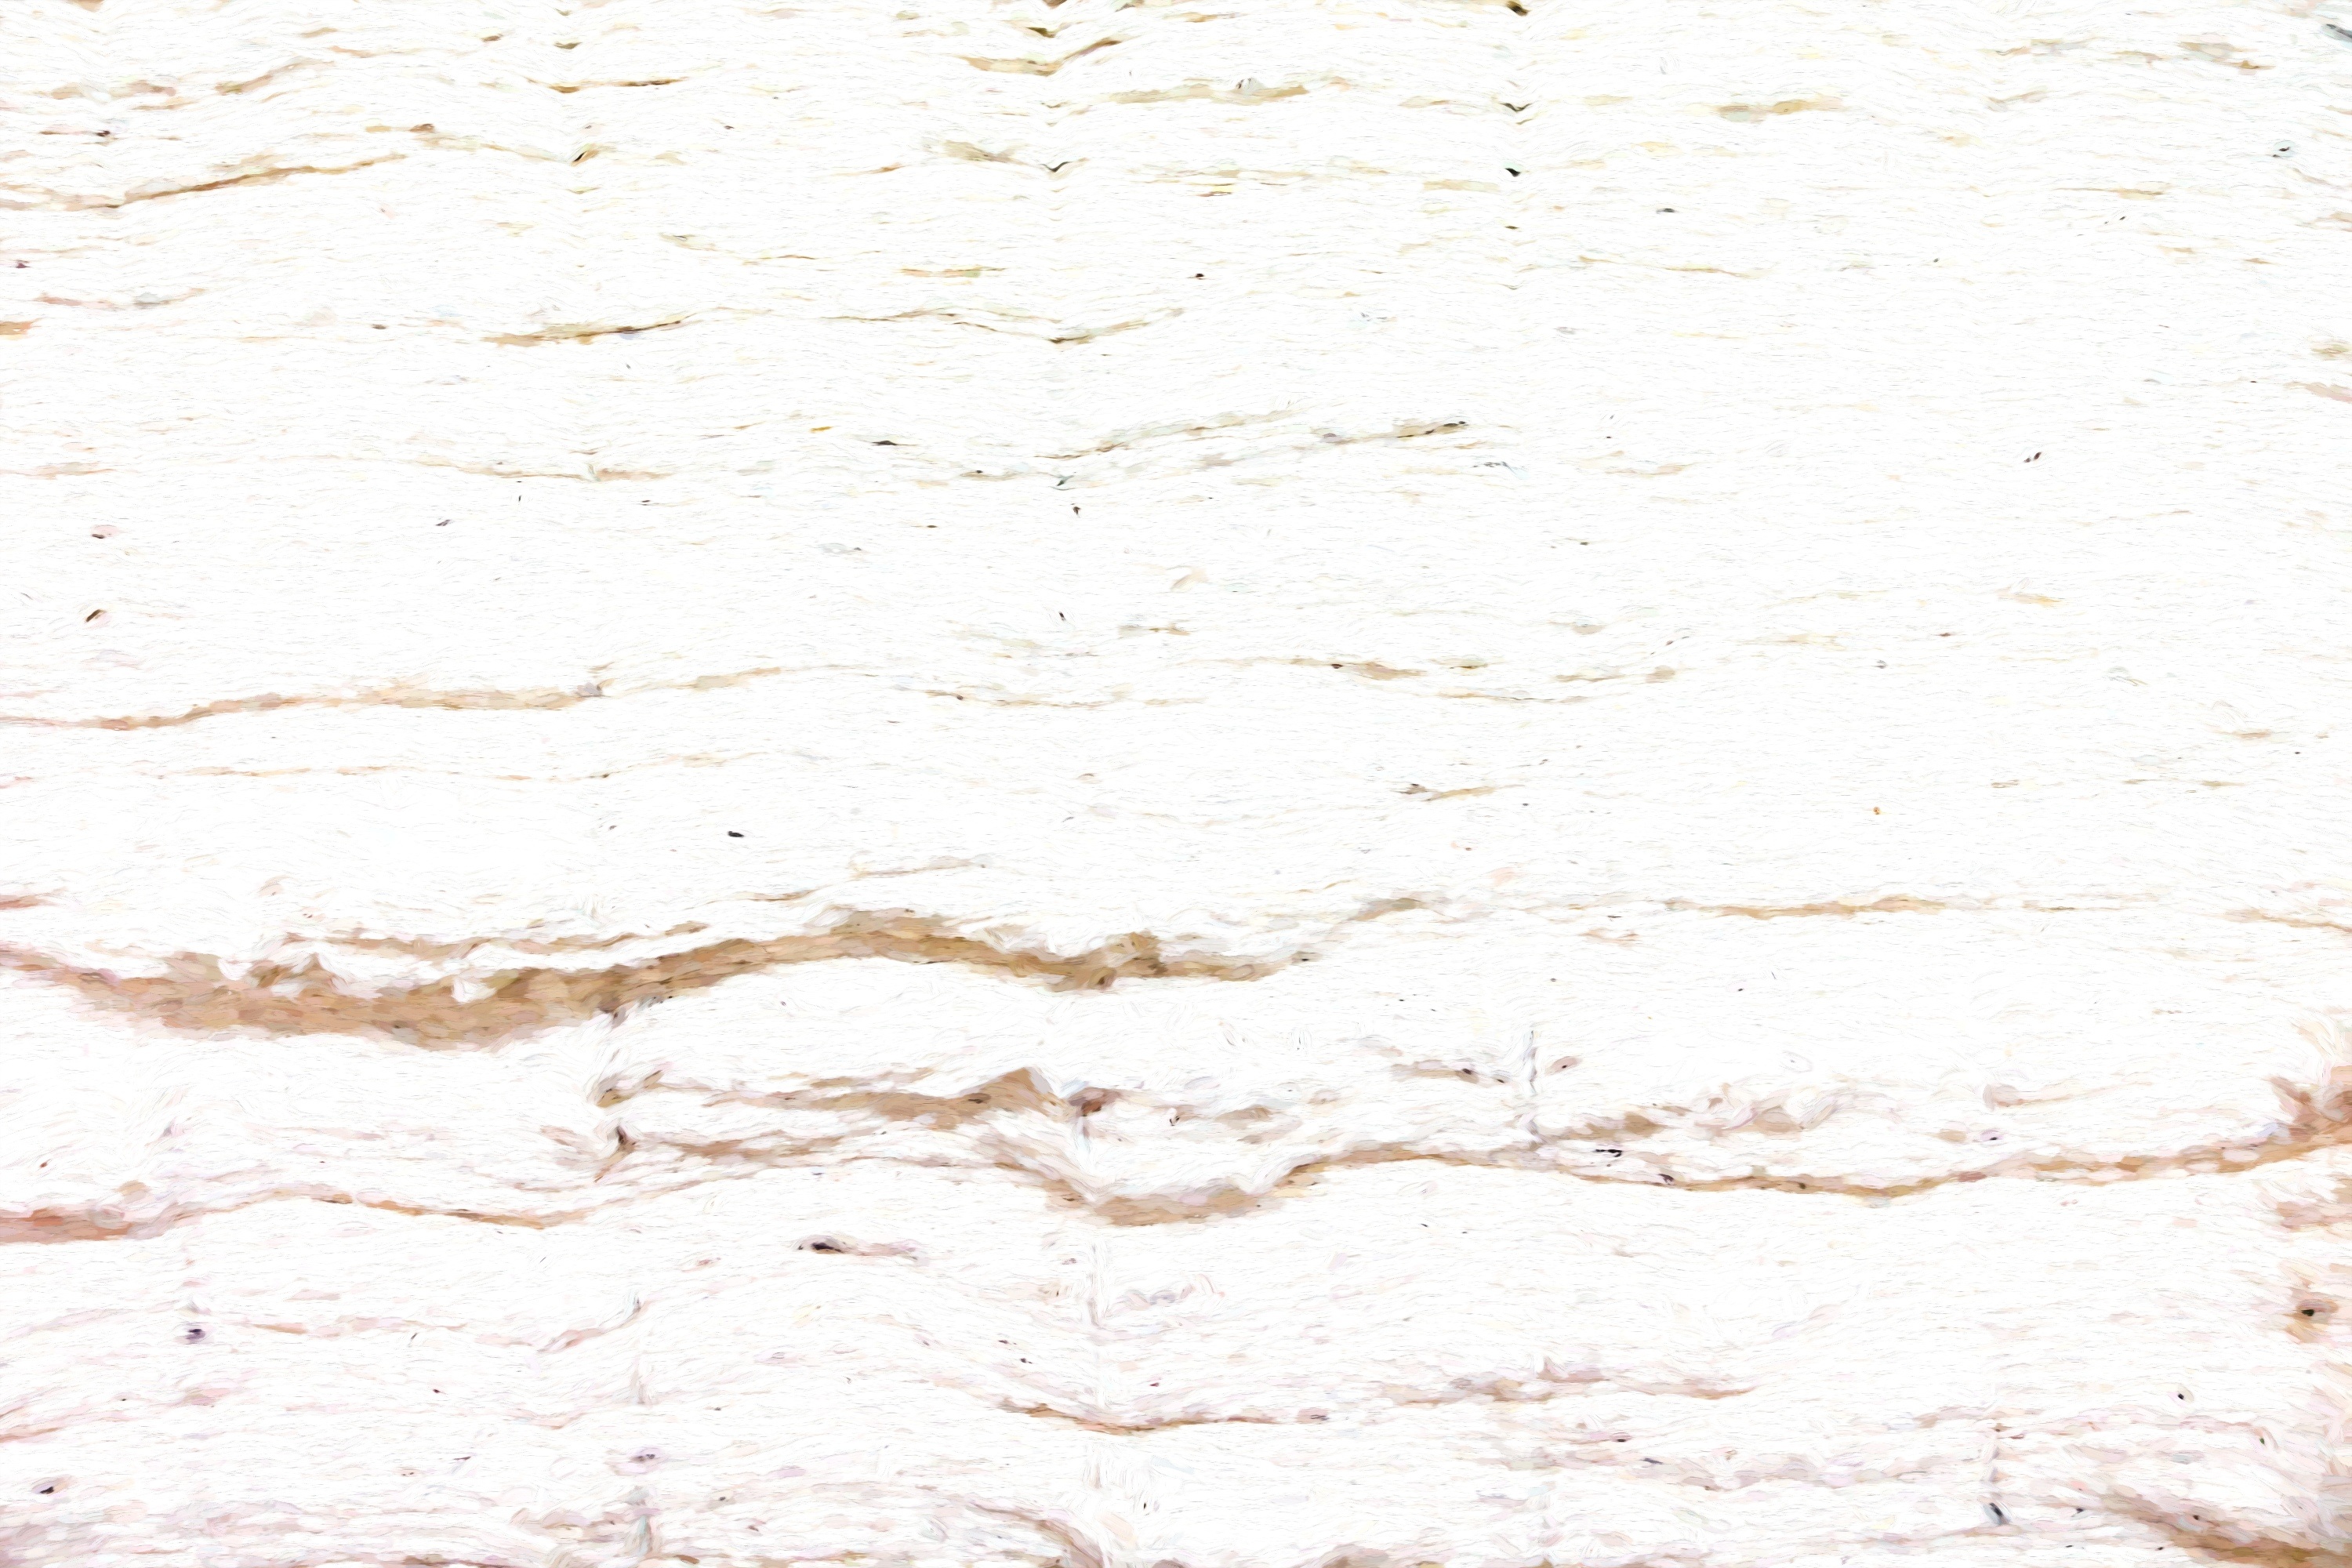
wood, texture, floor, wall, paint, tile, grunge, material, art, background, layer, flooring